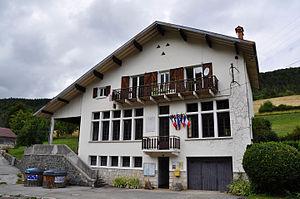
Mairie de Coiserette (Jura, France).
Coiserette est une commune française située dans le département du Jura en région Bourgogne-Franche-Comté.